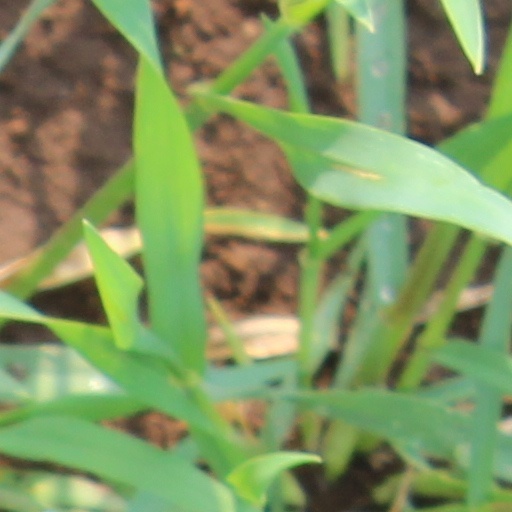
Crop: wheat